Insulator (electricity)

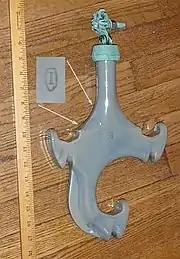
A three-phase insulator used on distribution lines, typically 13.8 kV phase to phase. The lines are held in a diamond pattern, multiple insulators used between poles.

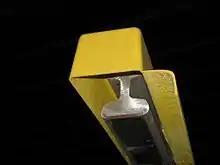
Bottom-contact third rail in a sheath insulator

An insulator that protects a full-length of bottom-contact third rail.